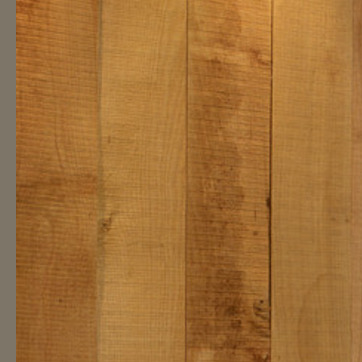
Material: wood